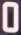
Number: 0